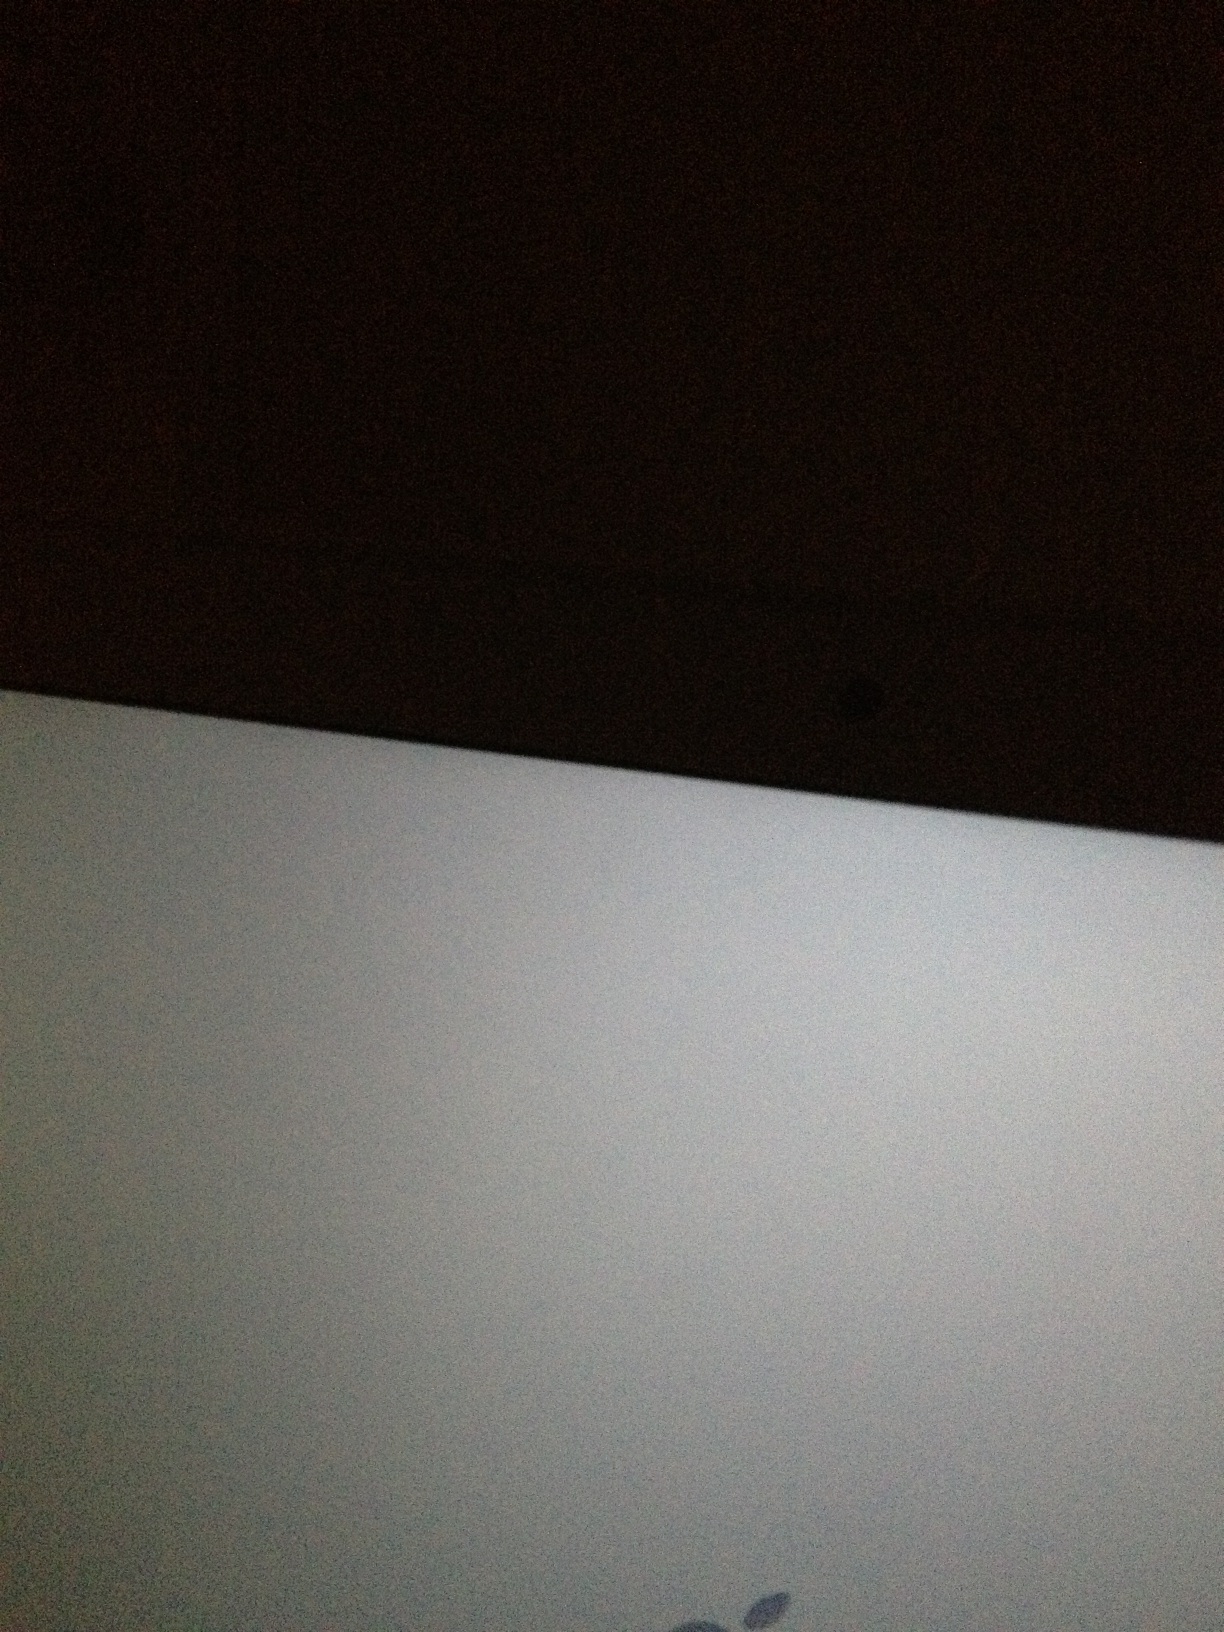Question: What is on this screen?
Answer: unanswerable